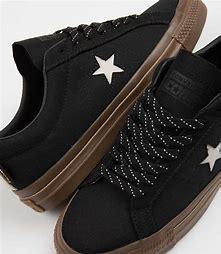
Brand: Converse
Model: One Star